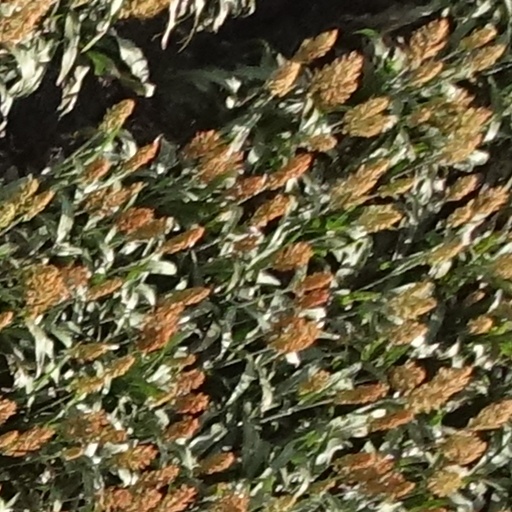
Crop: sorghum